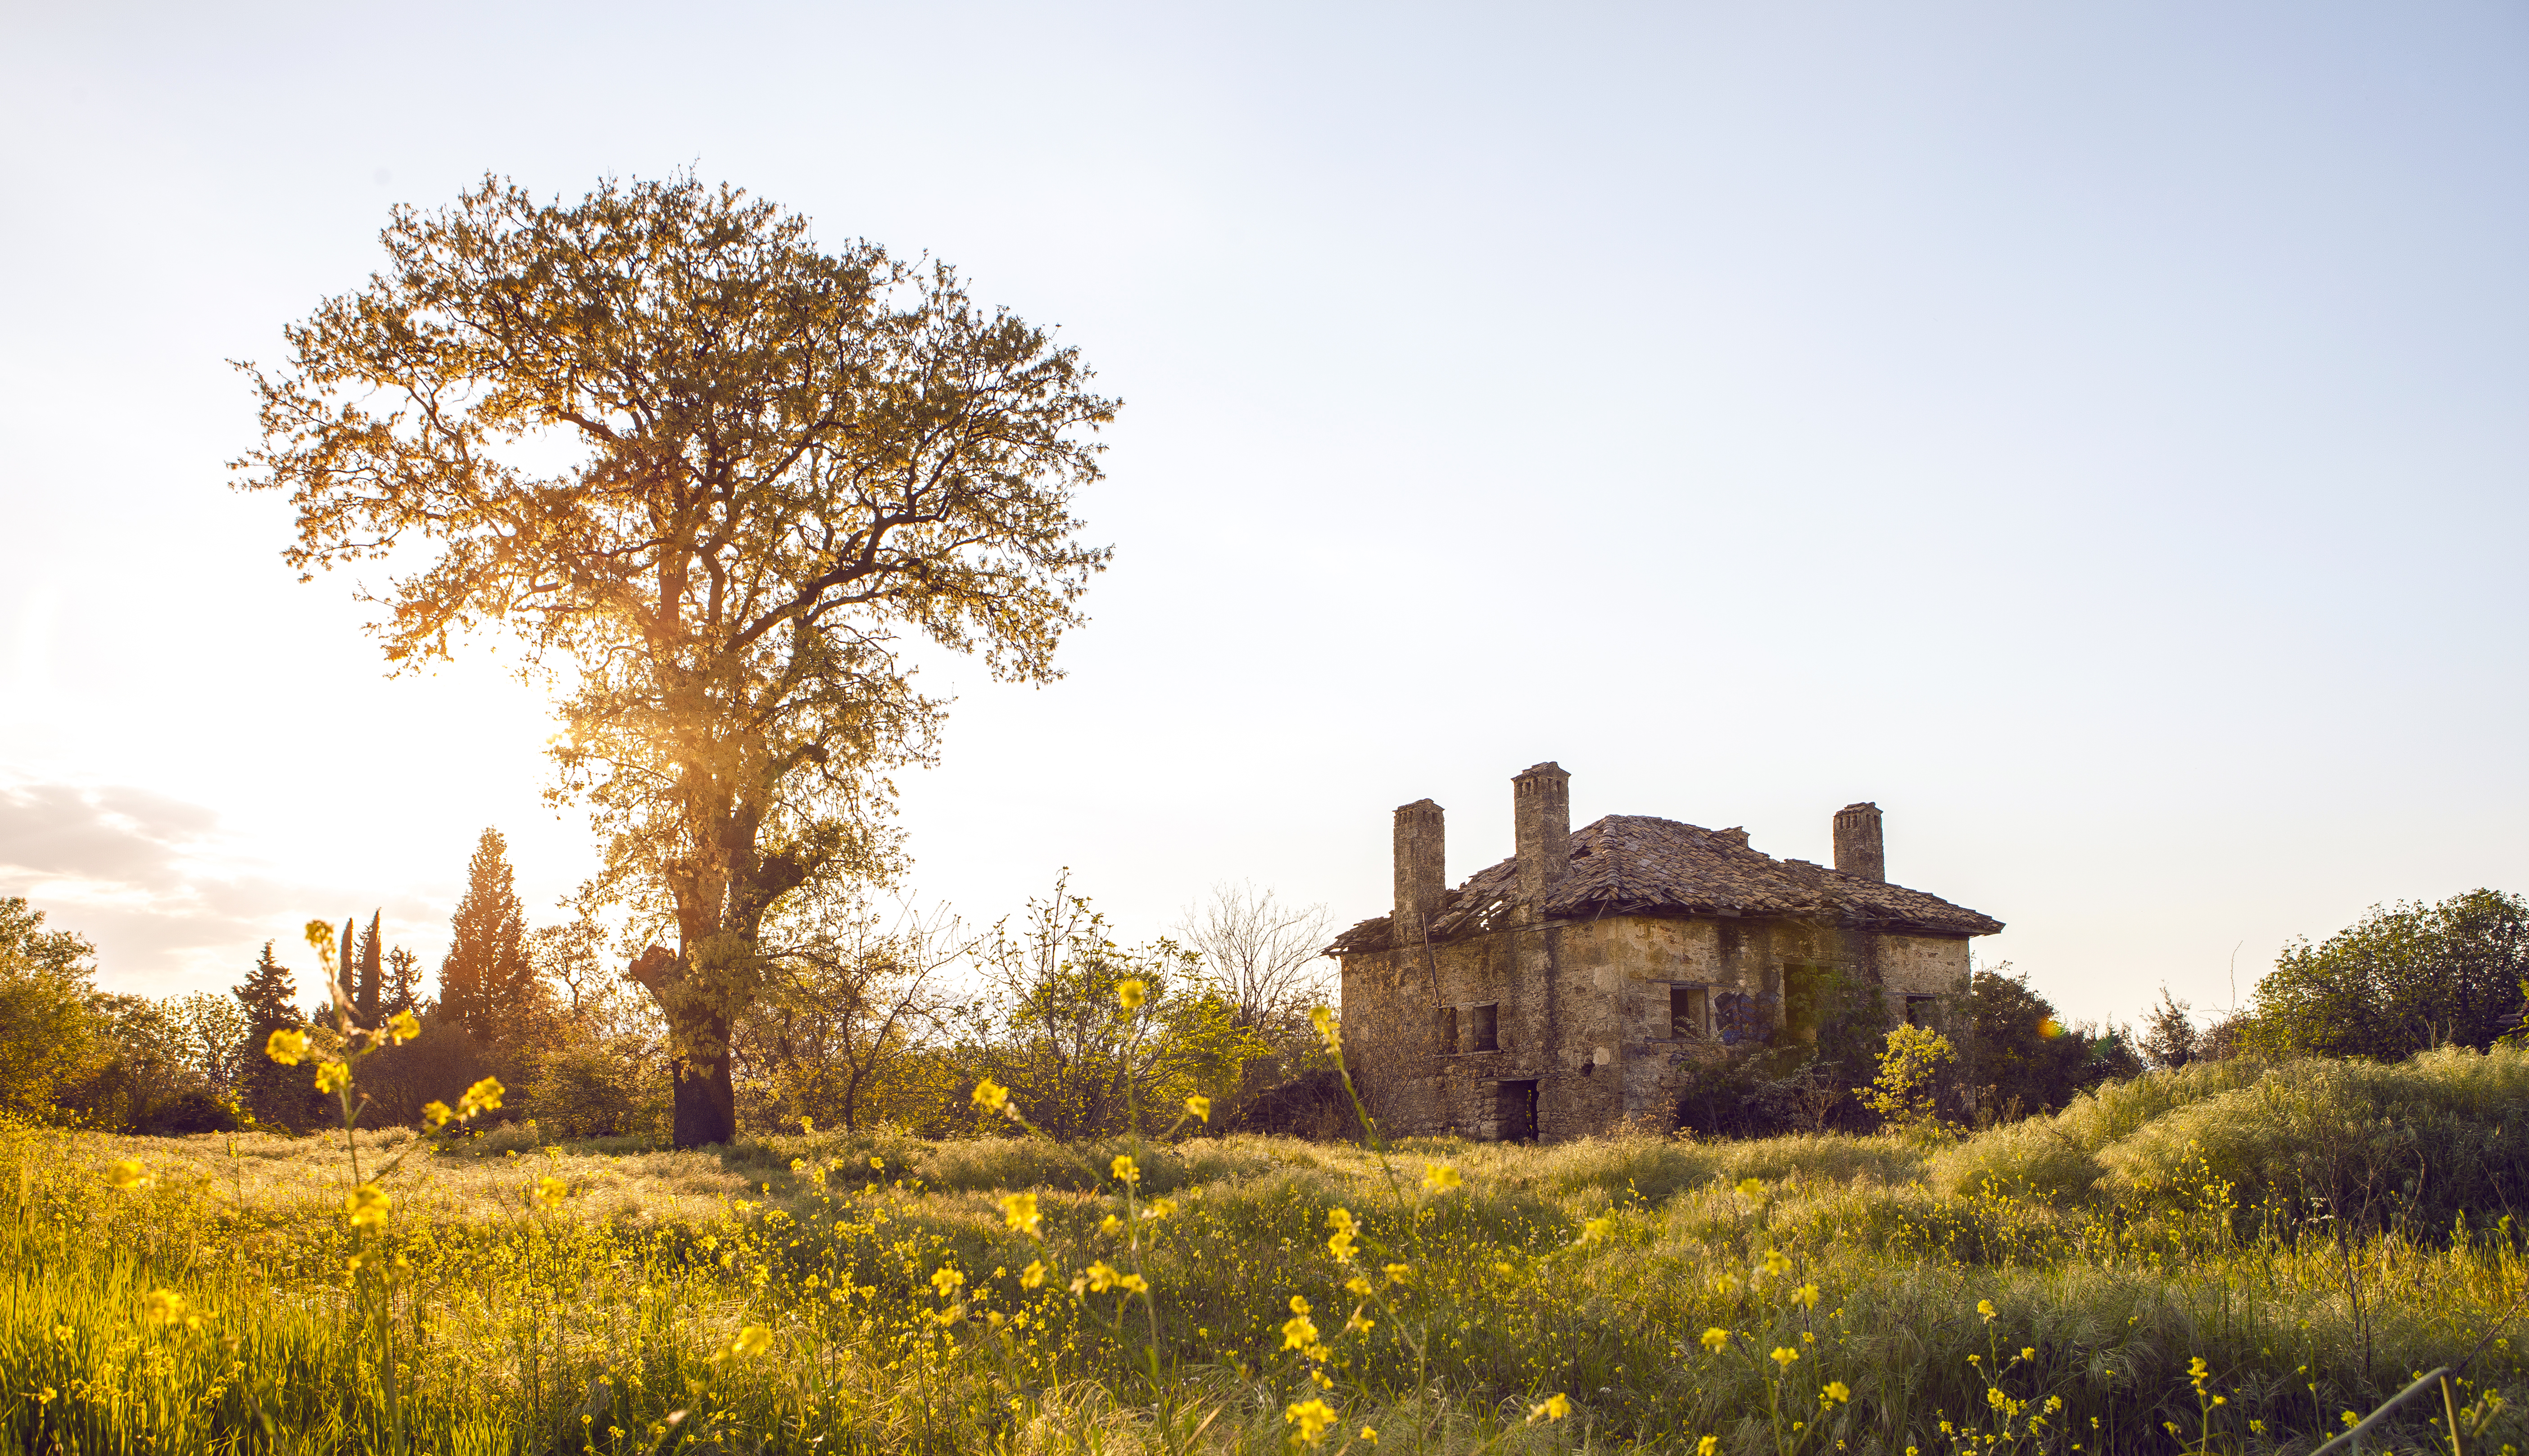
landscape, tree, nature, grass, plant, sky, field, meadow, prairie, countryside, sunlight, morning, fall, hill, flower, summer, rural, scenic, autumn, castle, agriculture, season, plants, flowers, trees, daylight, rural area, woody plant